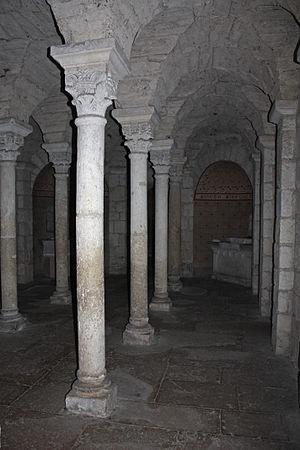
Colonnade de la crypte
Parmi les 576 communes du département français de Saône-et-Loire, plus de 300 possèdent une construction ecclésiastique de style roman.